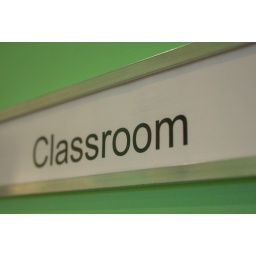
Funny they call it classroom in engineering building